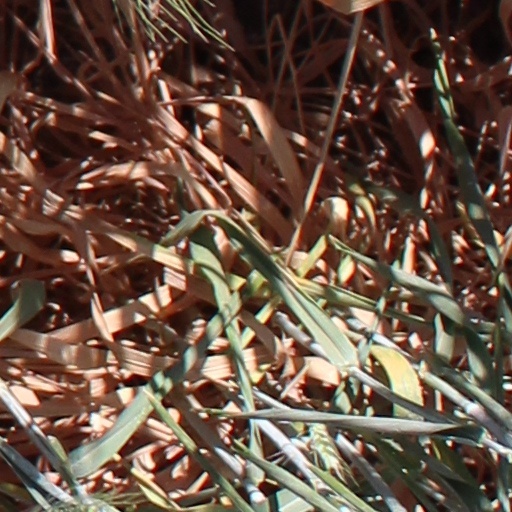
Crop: wheat